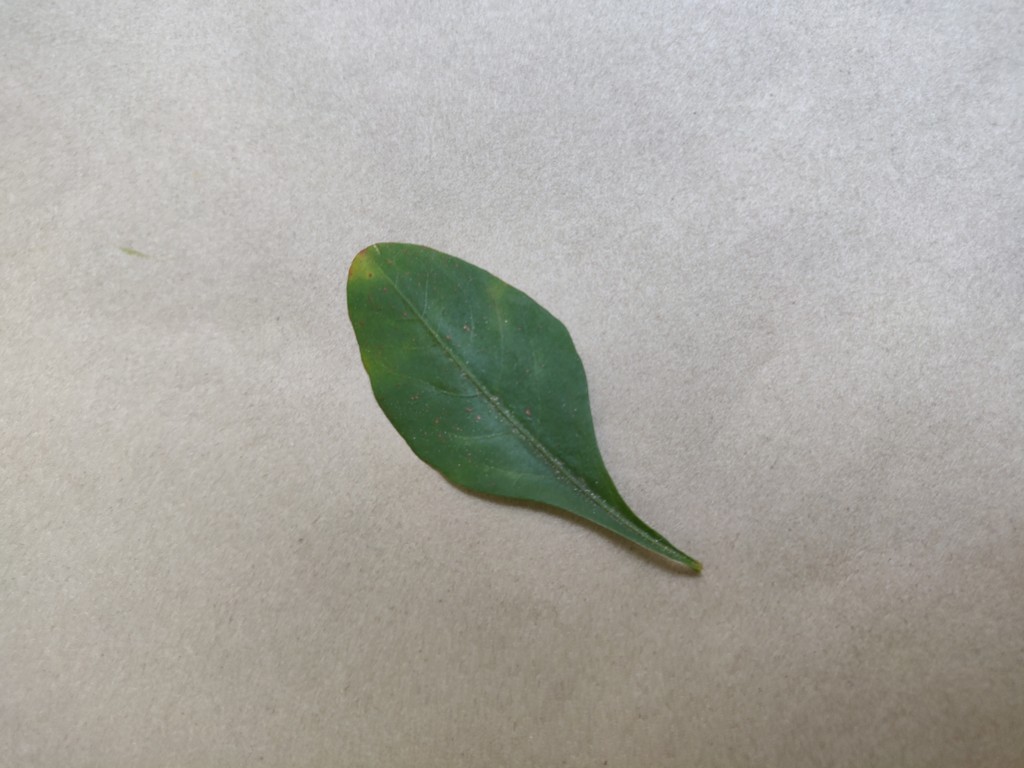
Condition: Unhealthy
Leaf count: single
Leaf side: front